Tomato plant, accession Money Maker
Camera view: vertical (180 deg); turntable rotation: 270 degrees
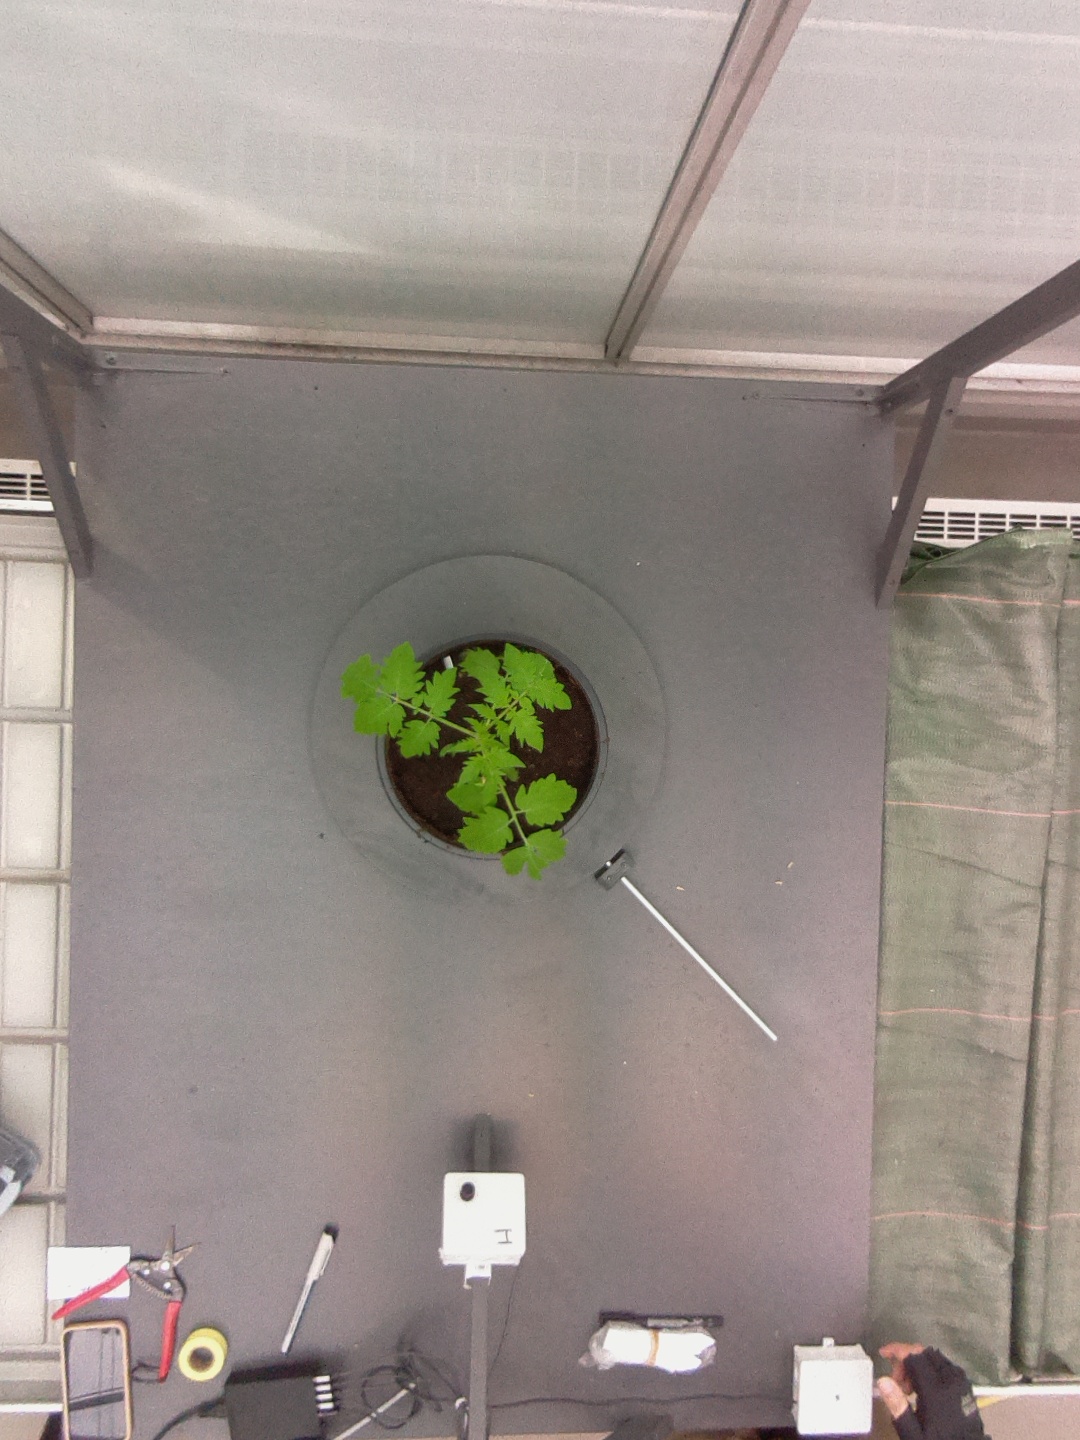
BBCH growth stage 13: 6 of true leaves visible